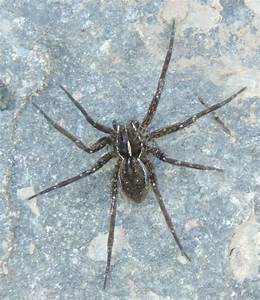
Label: ragno